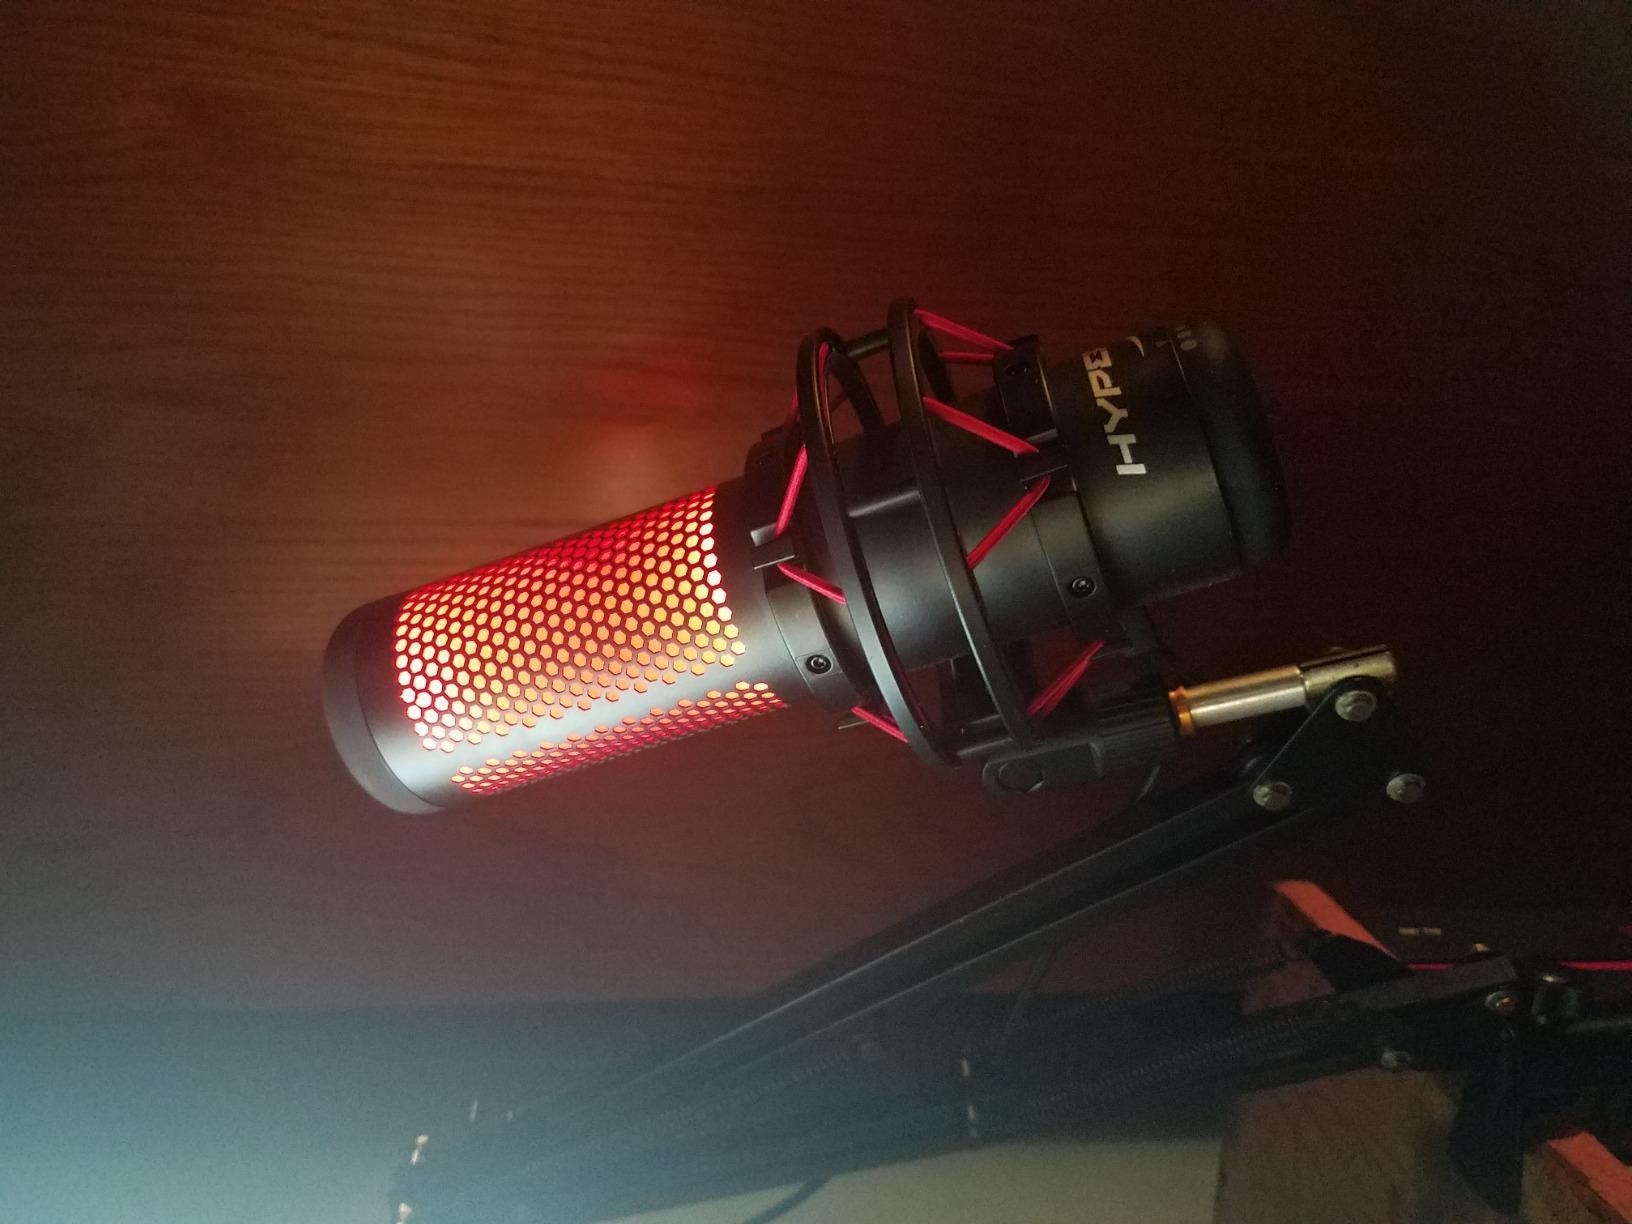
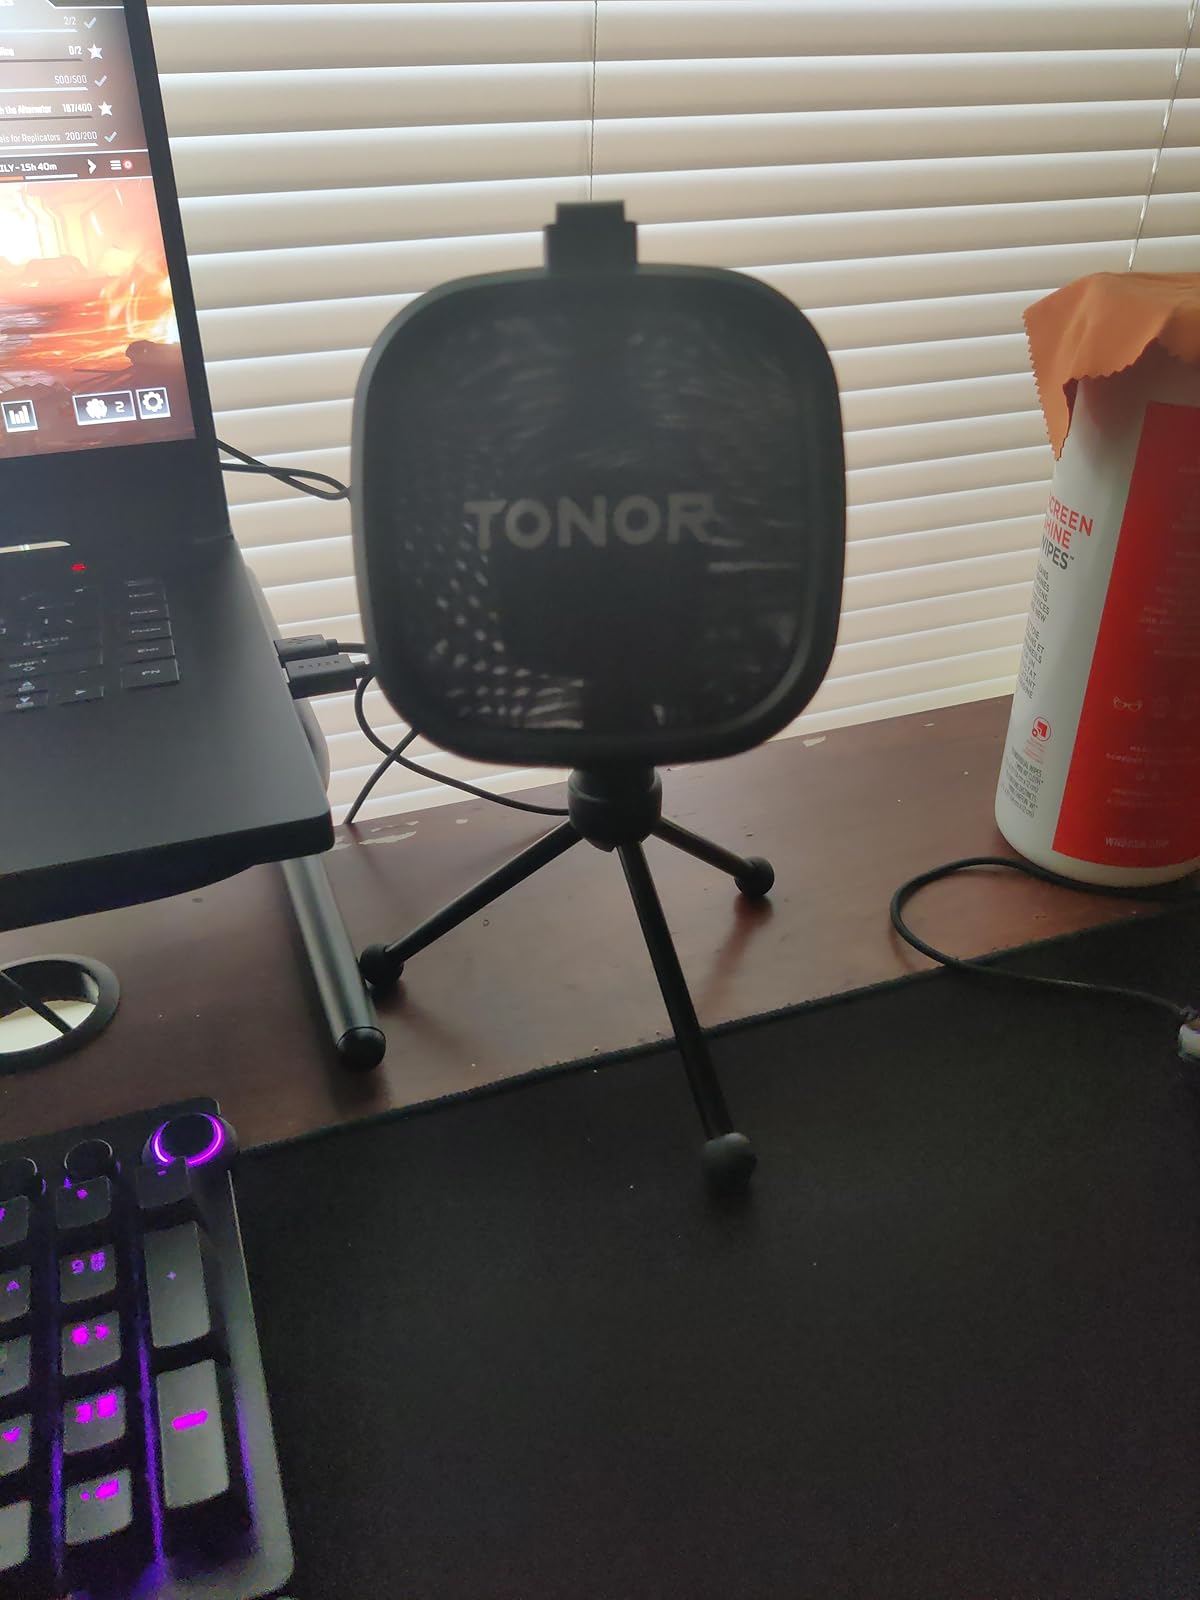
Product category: microphone
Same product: no